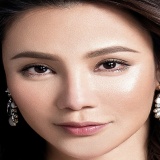
ca sĩ Hồ Quỳnh Hương